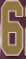
Number: 6